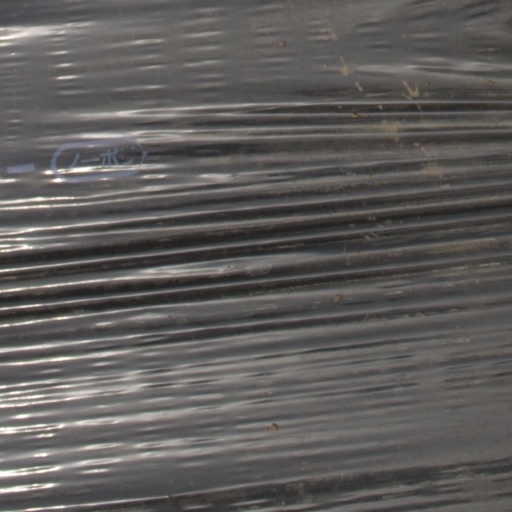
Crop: Jerusalem artichoke